Sanada Yukimoto

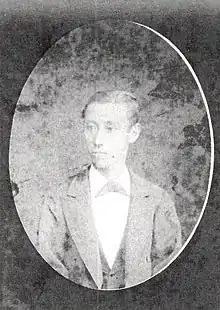

was the 10th (and final) Sanada "daimyō" of Matsushiro Domain in Shinano Province, Honshū, Japan (modern-day Nagano Prefecture). His pre-Meiji period courtesy title was "Shinano-no-kami", and he eventually rose to the Court rank was Second Rank.